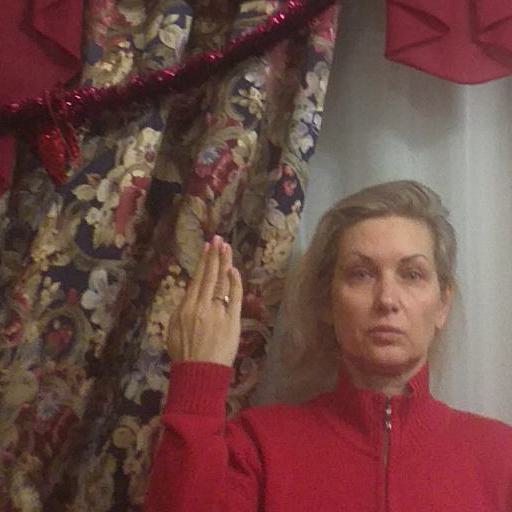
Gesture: stop_inverted